GNU Unifont

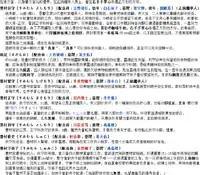
Sample in Japanese and Chinese

Unifont, as of version 15.0.6, is available in TTF (and OTF), BDF, PCF, .hex, and PSF formats for the "standard build". Only the TrueType build is split into two fonts.